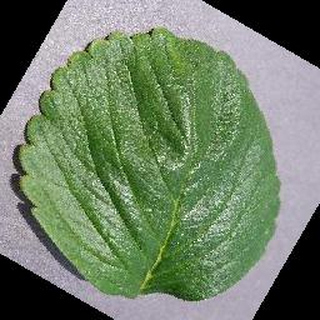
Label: healthy_strawberry